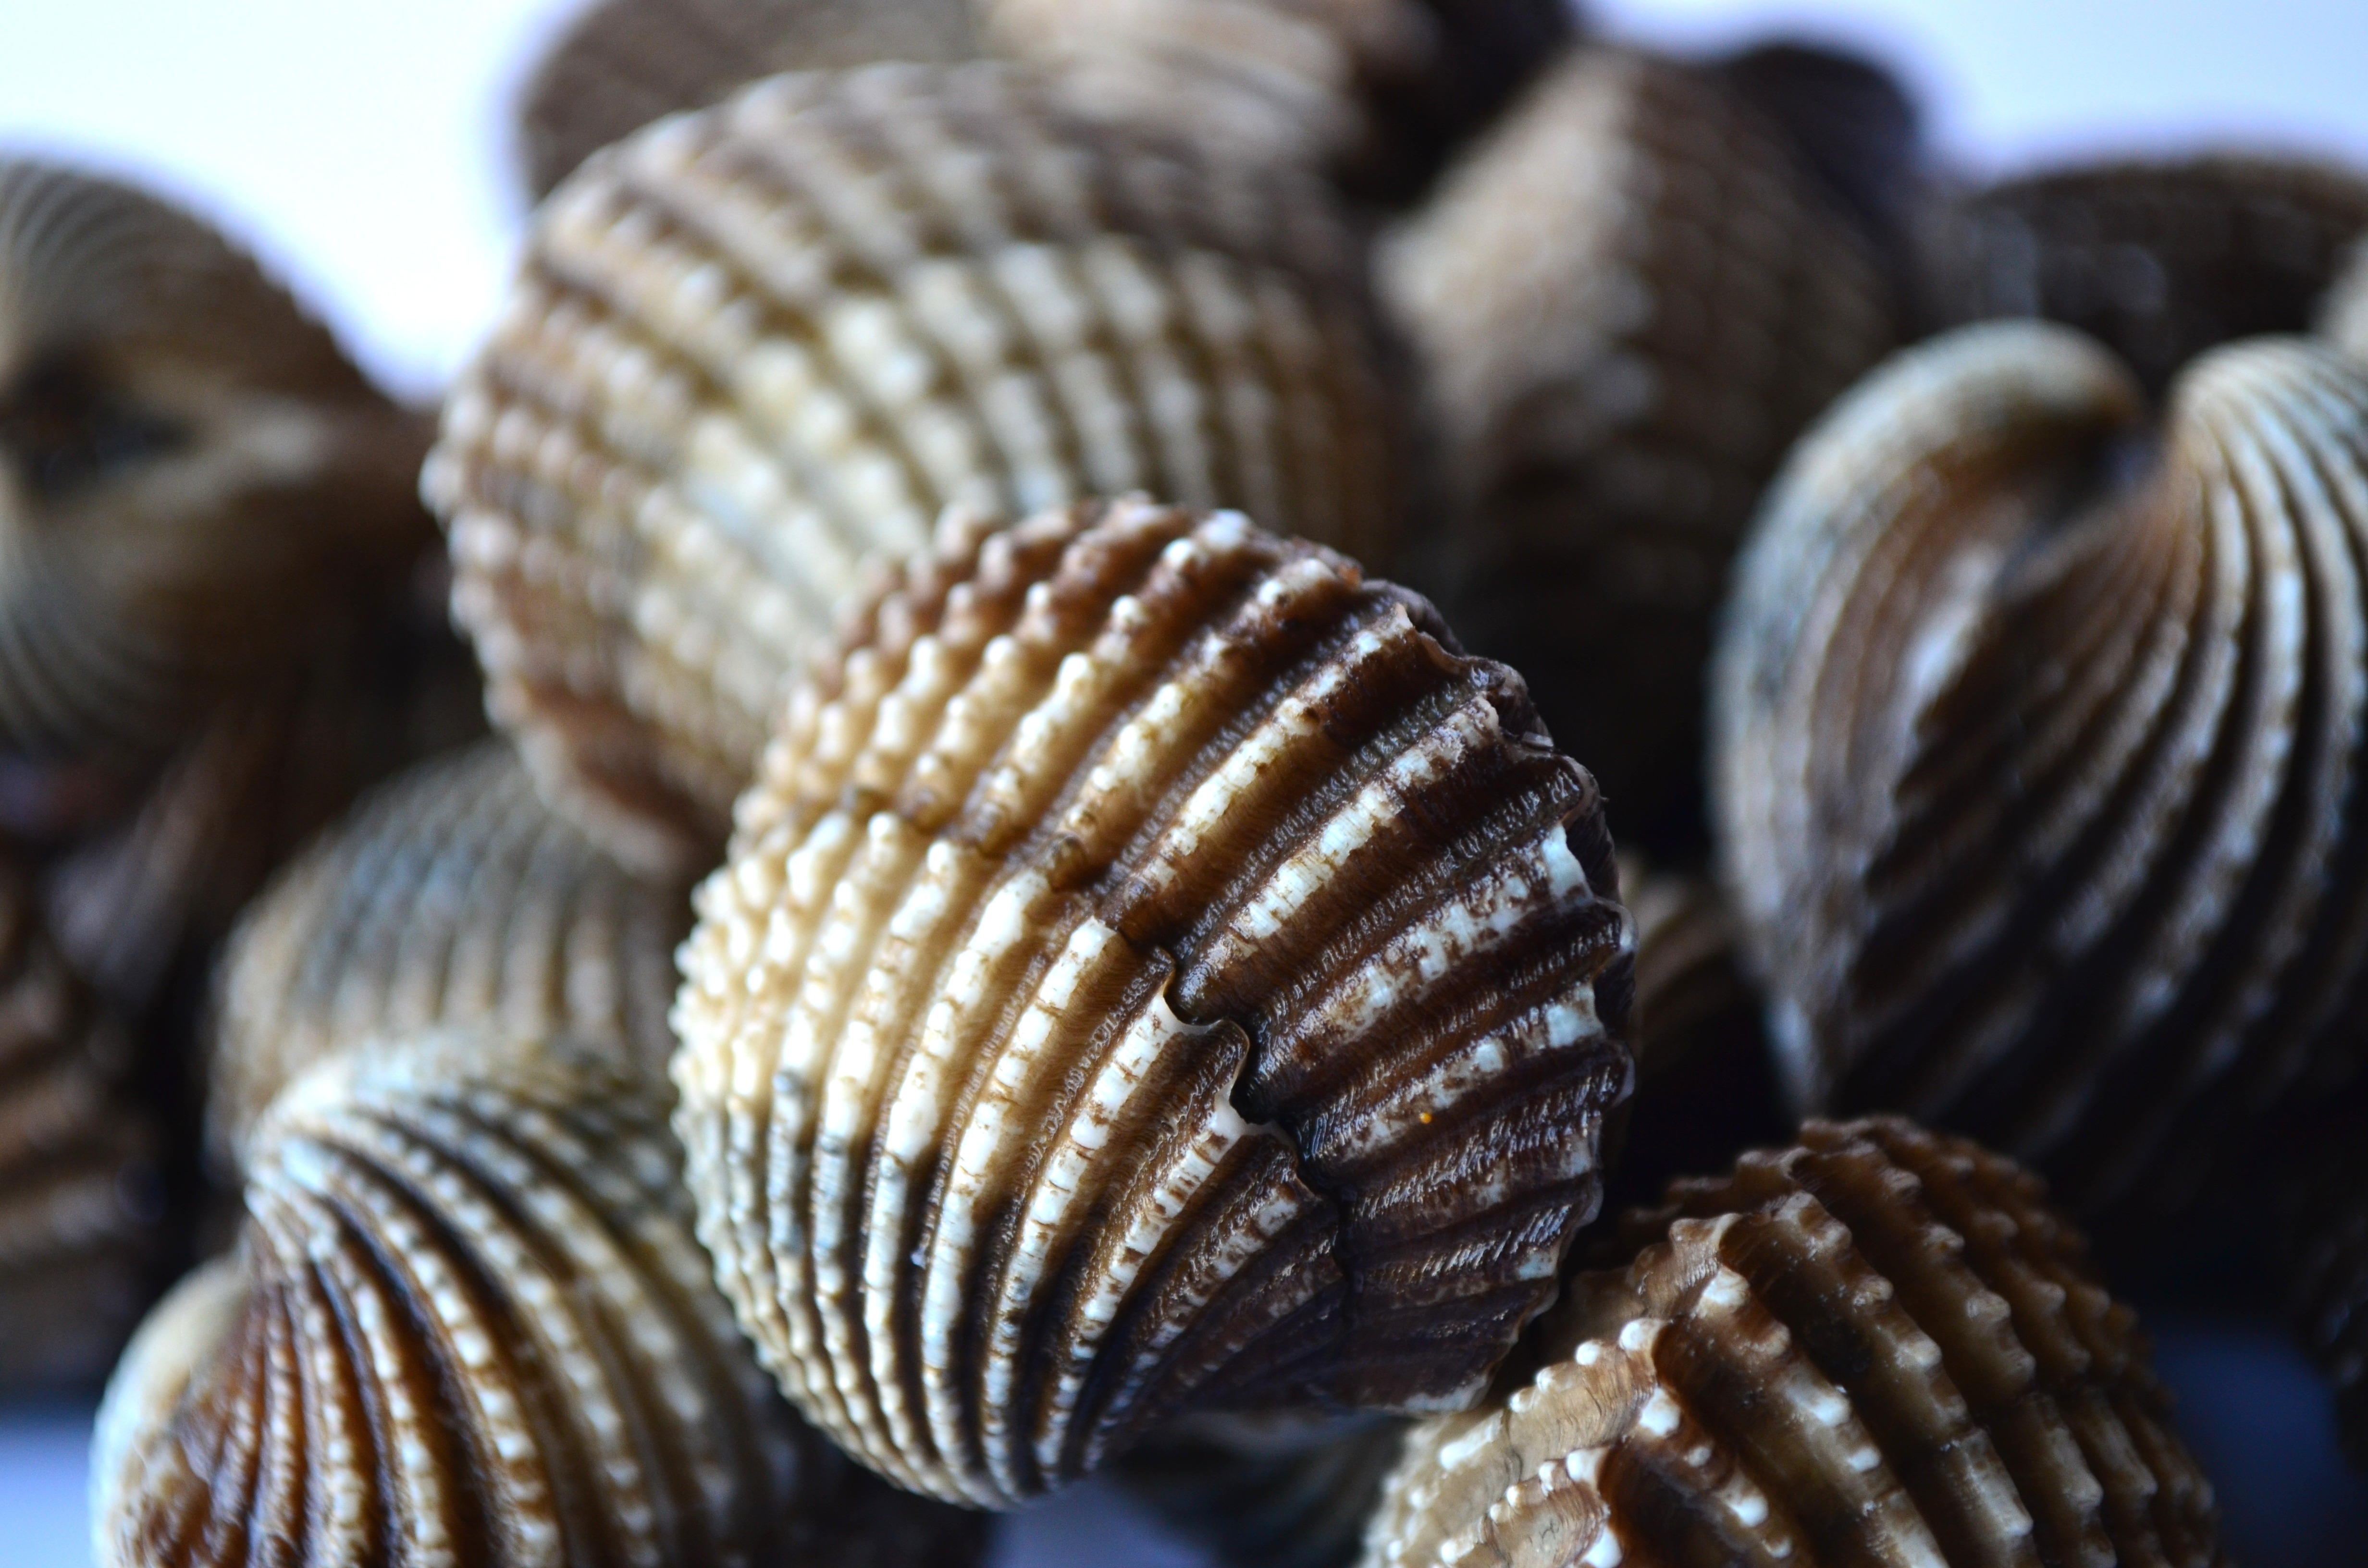
ocean, pile, food, seafood, invertebrate, seashell, clam, close up, mollusk, shells, marine, sea life, scallops, cockle, escargot, molluscs, sea snail, clams oysters mussels and scallops, animal source foods